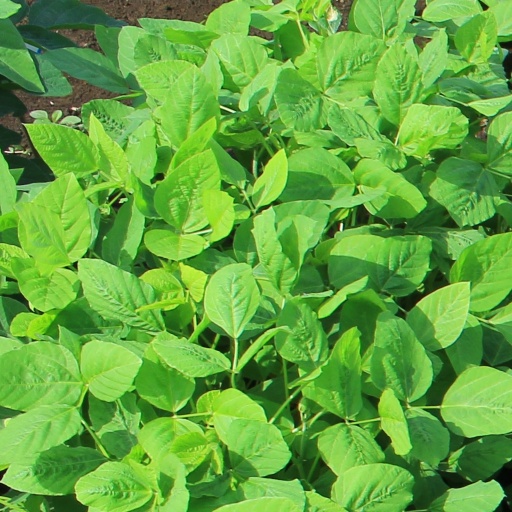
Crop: soybean